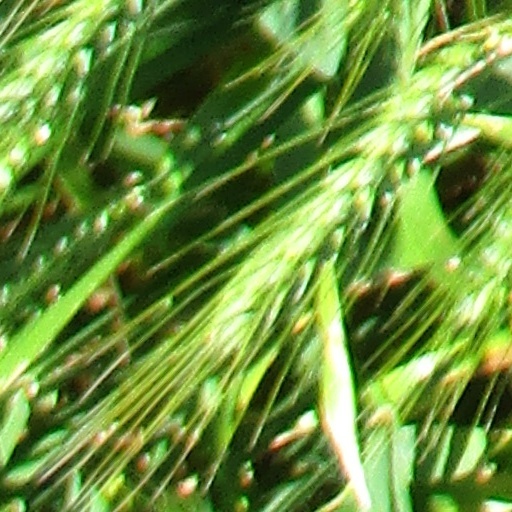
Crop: wheat